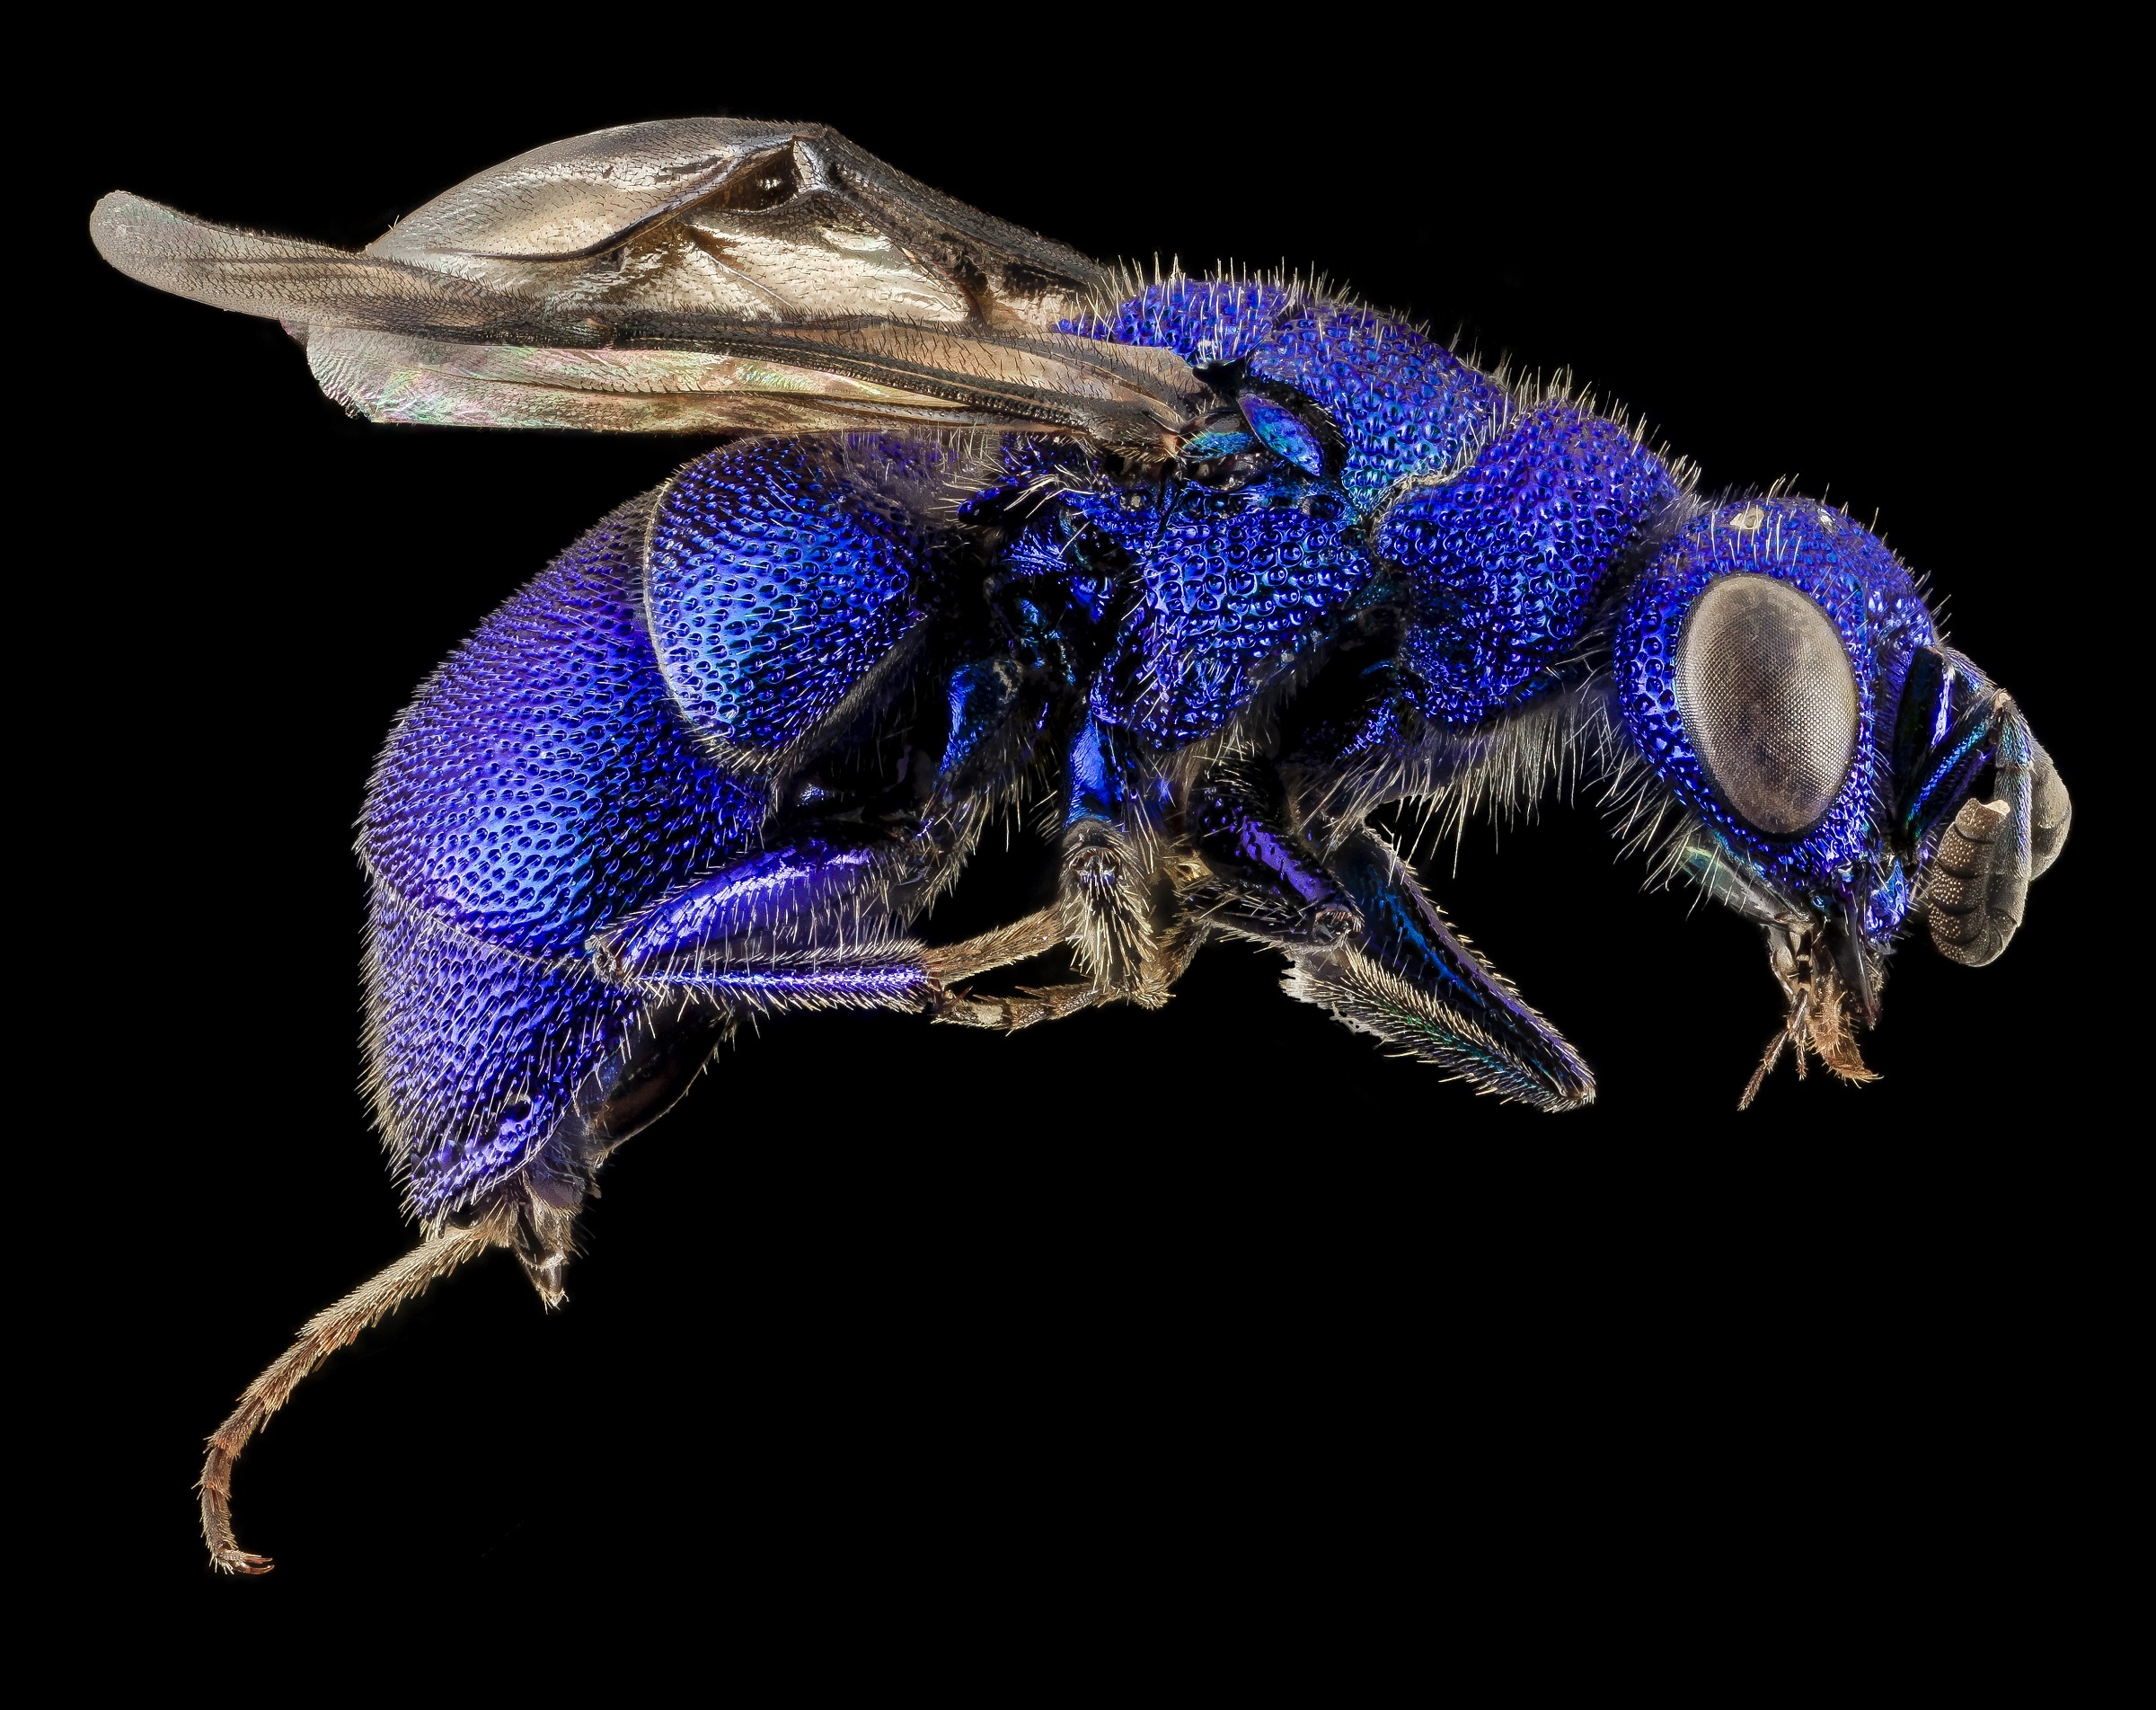
nature, wildlife, portrait, insect, macro, bug, blue, fauna, invertebrate, close up, wings, bee, pest, mounted, u's geological survey, macro photography, organism, cuckoo wasp, chrysidid, emerald wasp, honey bee, membrane winged insect